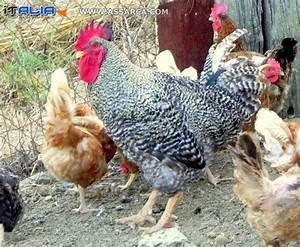
chicken